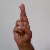
The image shows a hand gesture representing the letter 'R' in Indian Sign Language.